List of mines in the Philippines

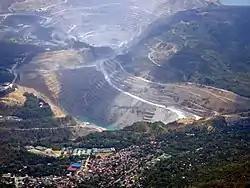
Open pit mine in Toledo, Cebu

The following list of mines in the Philippines is subsidiary to the Lists of mines in Asia article and Lists of mines articles. This list contains working, defunct and future mines in the country and is organised by the primary mineral output(s) and province. For practical purposes stone, marble and other quarries may be included in this list. Operational mines are demarcated by bold typeface, future mines are demarcated in "italics".